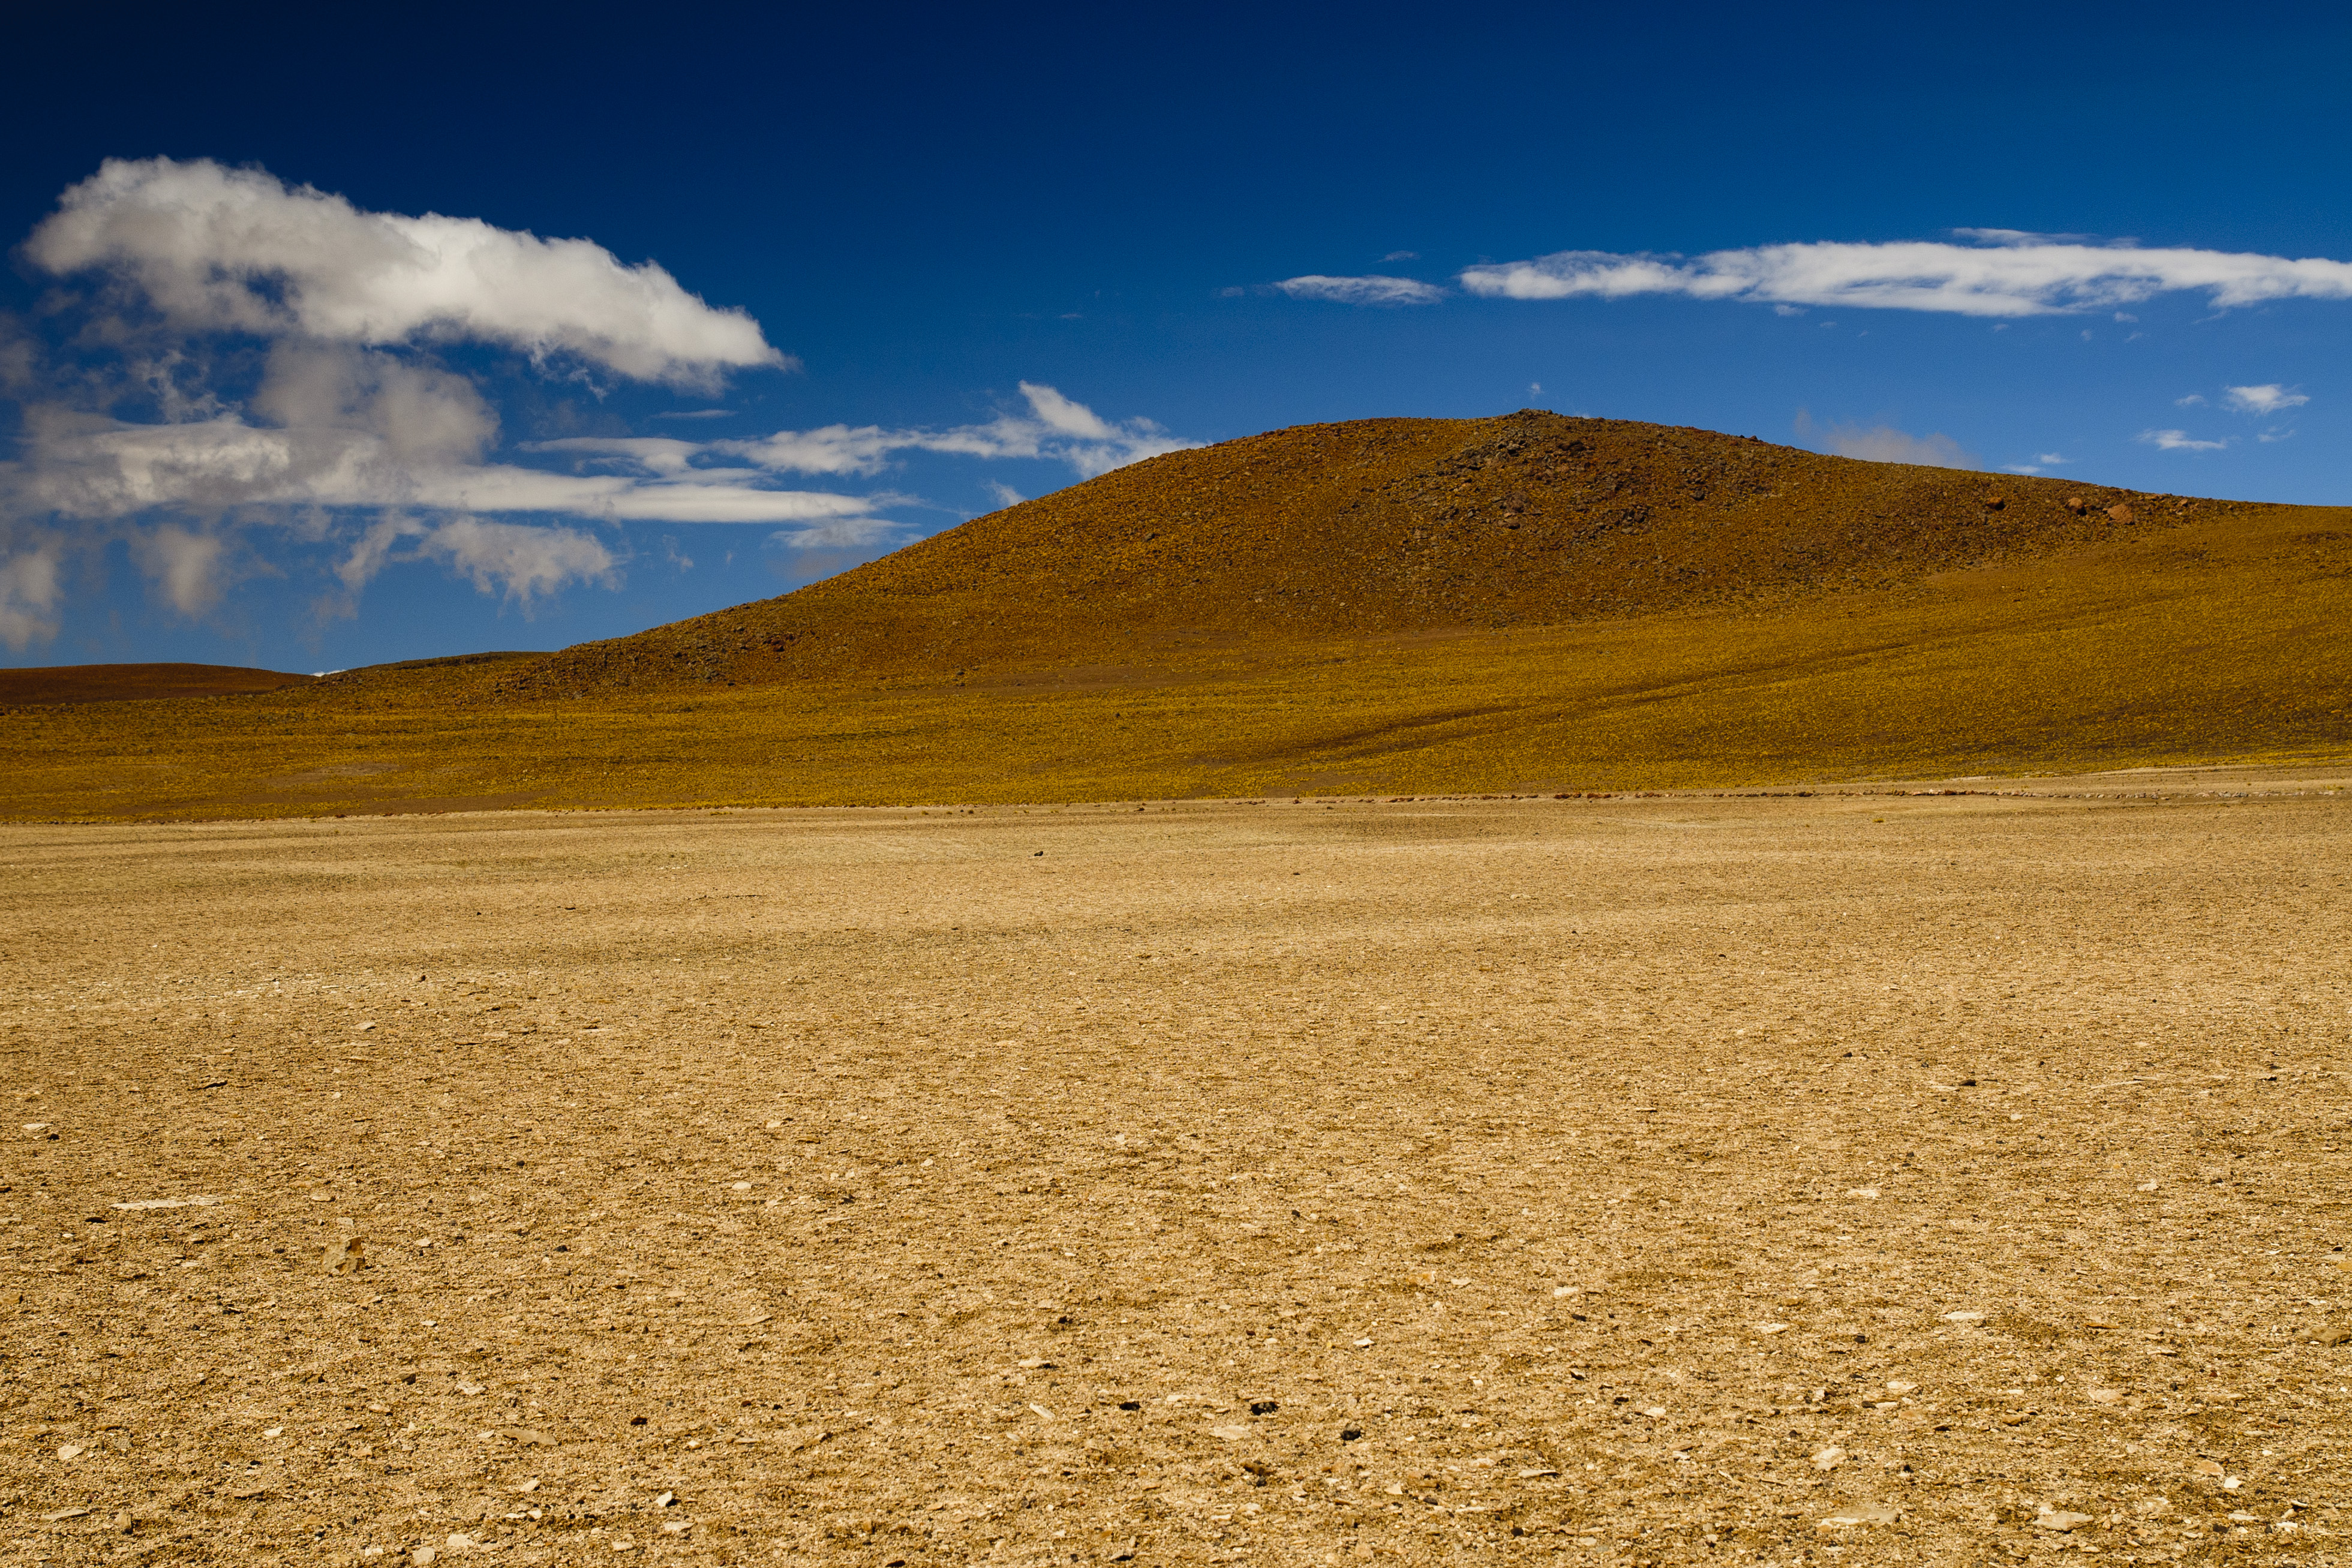
landscape, sand, horizon, mountain, cloud, sky, field, prairie, hill, desert, food, soil, nikon, agriculture, plain, chile, grassland, badlands, plateau, ecosystem, sanpedrodeatacama, d300, steppe, rural area, landform, erg, natural environment, aeolian landform, grass family, ecoregion